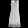
Label: Dress